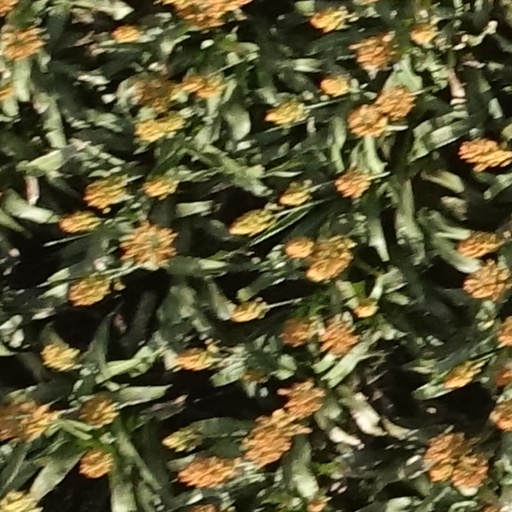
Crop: sorghum